Trolling (fishing)

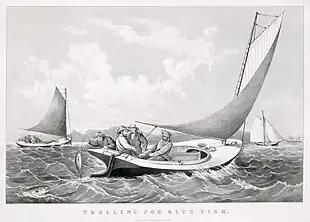

Outriggers are poles which allow a boat to troll several lines in the water without tangling. A boat which trolls enough lines can simulate a school of fish.